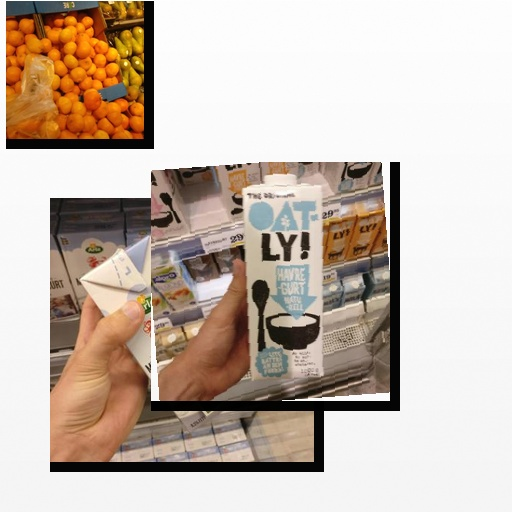
Food items: satsuma, oatghurt, natural_low_fat_yogurt